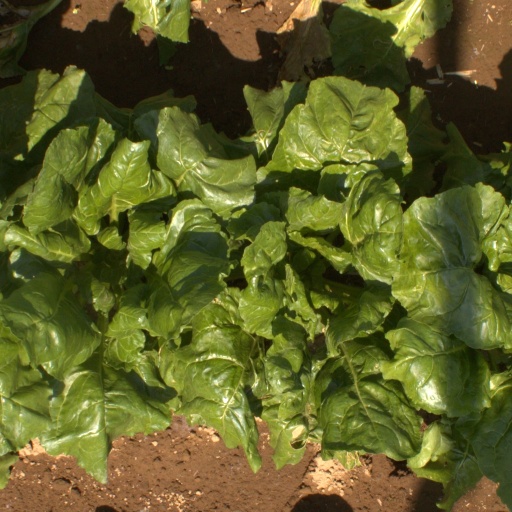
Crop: sugar beet